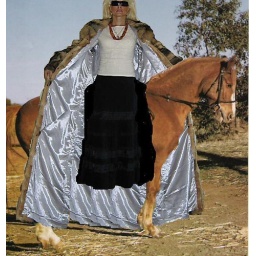
lady in shiny lined wolf fur coat on her horse